Postage stamps and postal history of Mount Athos

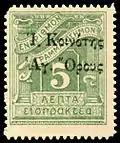
Postage due stamp prepared, but not issued by Greek administration for Mount Athos, 1916

For political reasons in 1916 the Greek Government overprinted Greek "Campaign 1912" and postage due (1913 issue) stamps, as well as postal stationery, with the inscription "Ι. Κοινότης Αγ. Όρους" (Holy Community of Sacred Mountain). The decision was reversed before the stamps were officially issued.